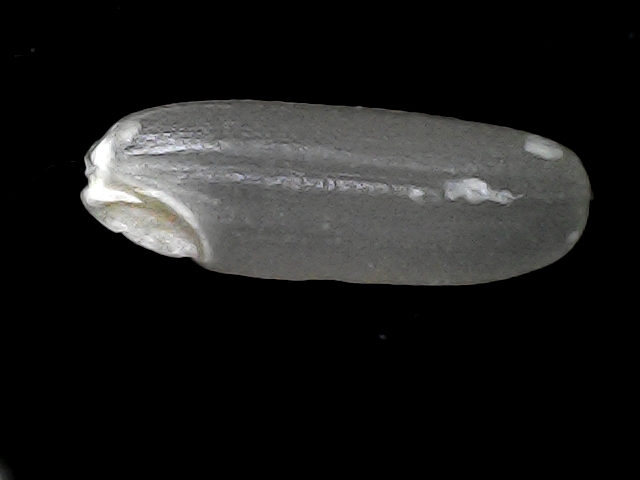
Rice variety: BD30